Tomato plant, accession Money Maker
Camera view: horizontal (90 deg, fisheye); turntable rotation: 210 degrees
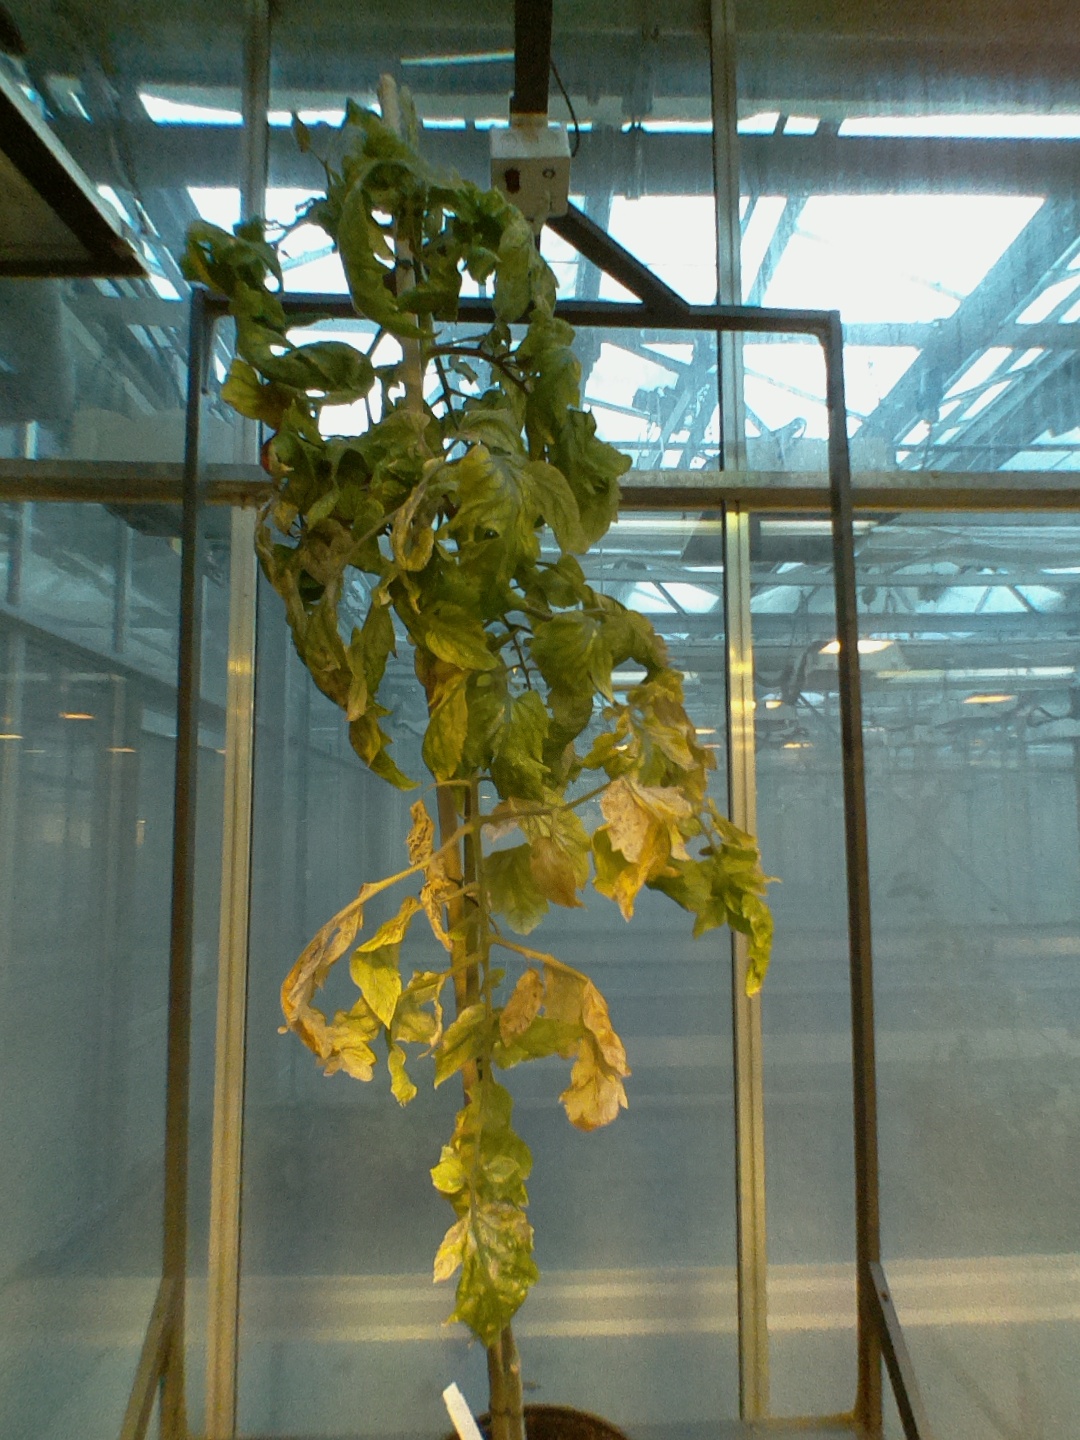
BBCH growth stage 83: 30%-40% of fruits show typical fully ripe color